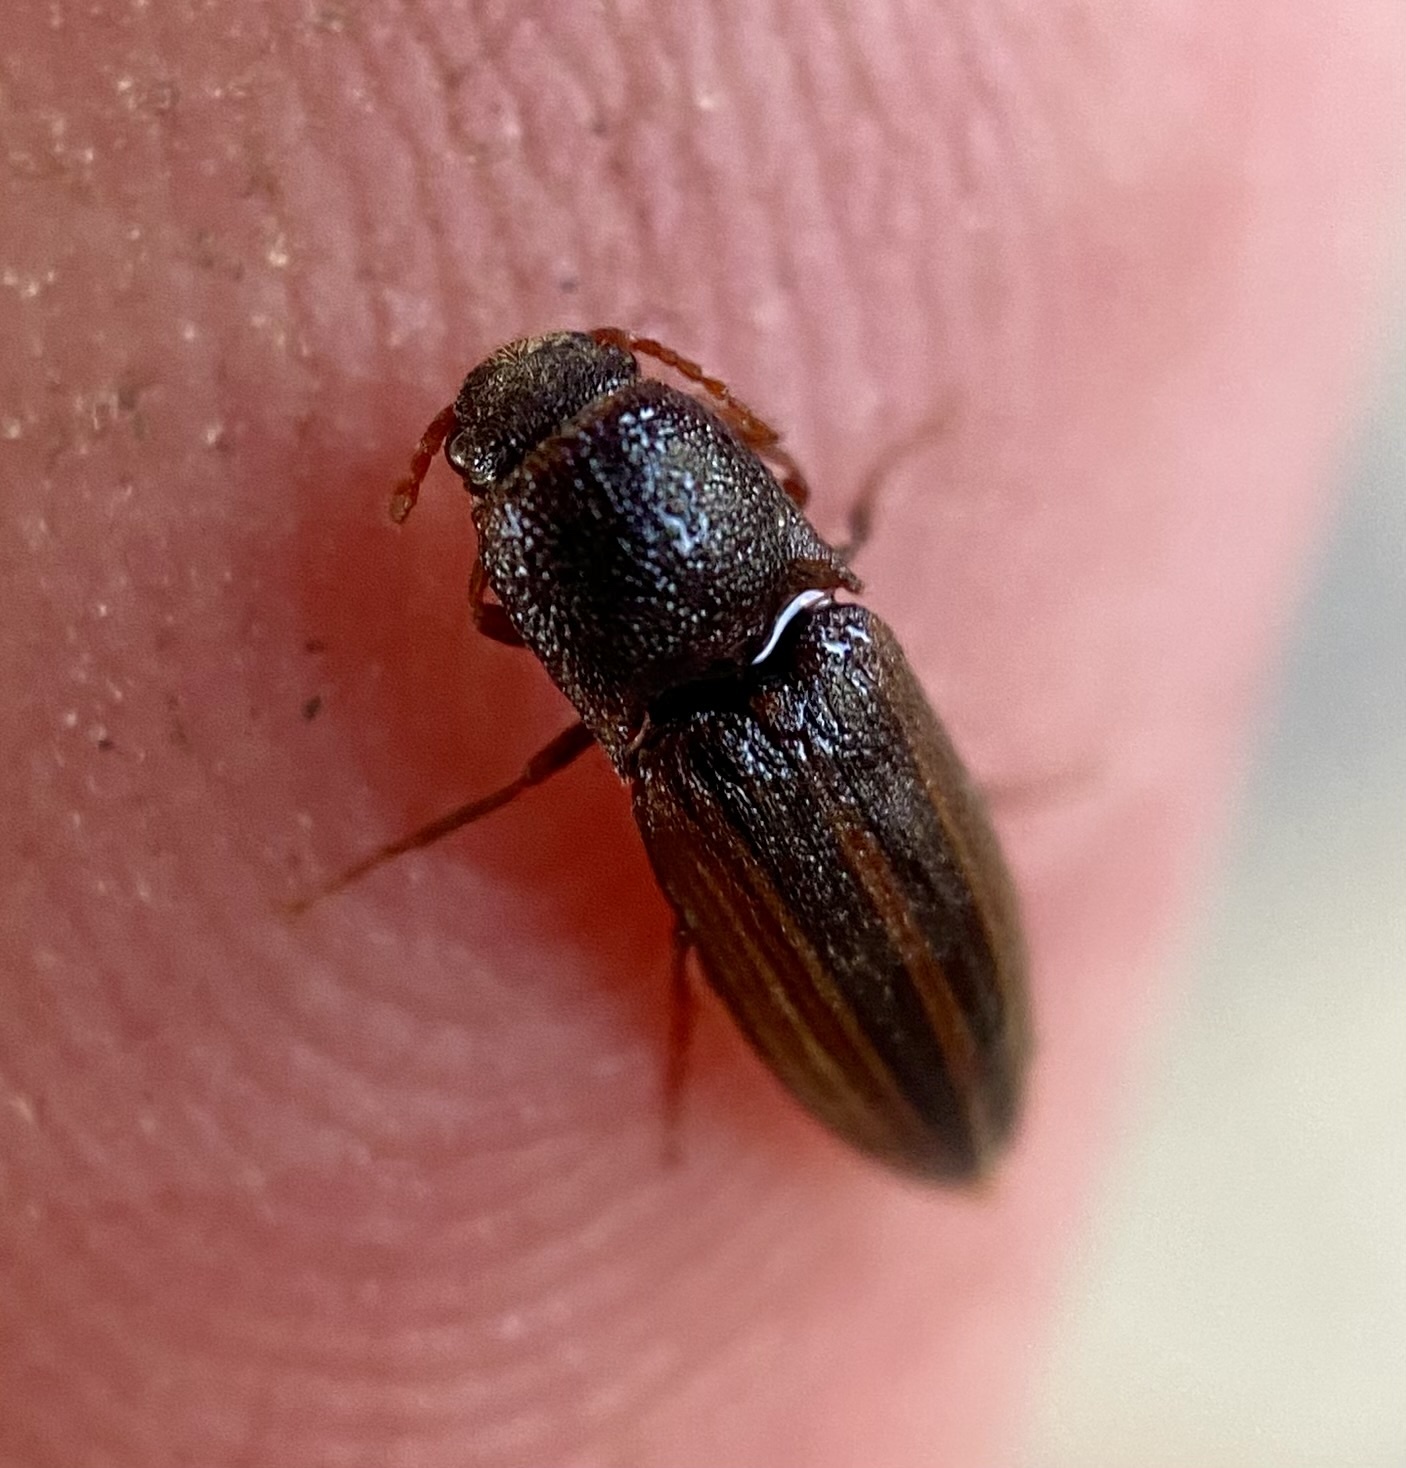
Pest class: clickbeetles_wireworms